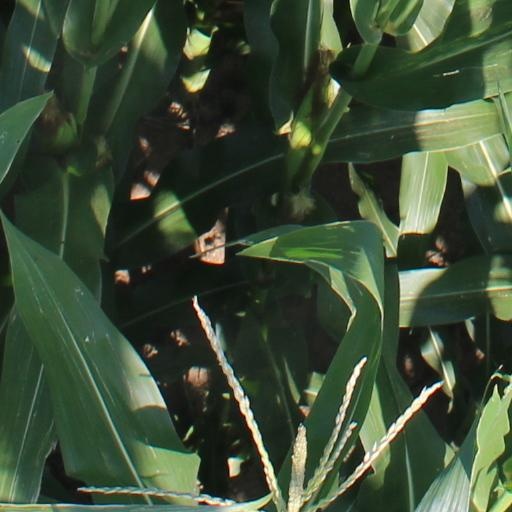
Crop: maize; corn